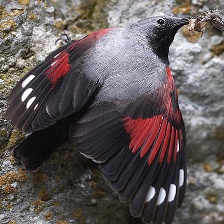
Species: WALL CREAPER
Scientific name: TICHODROMA MURARIA